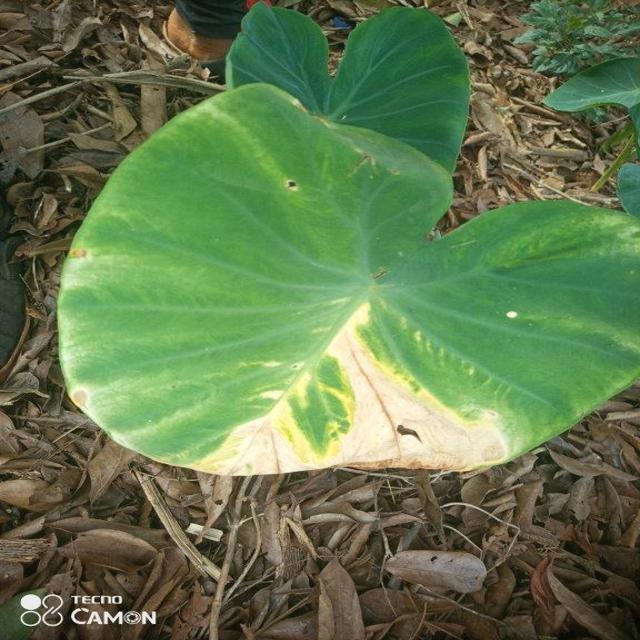
Label: Mid_Blight